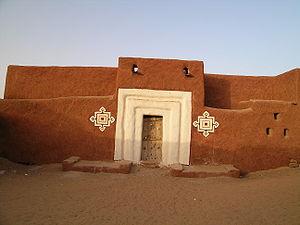
Le tourisme en Mauritanie est un secteur en progression, mais qui est ralentit par les problèmes sécuritaires du pays, notamment dans l'est du pays. En 2017, le pays n'aurait enregistré au total que 1500 visiteurs.
Oualata est une ville et une commune de la région Hodh Ech Chargui, dans le Sud-Est de la Mauritanie. Comme ceux d'Ouadane, Chinguetti et Tichitt, le ksour de Oualata est inscrit sur la liste du patrimoine mondial de l'UNESCO depuis 1996.